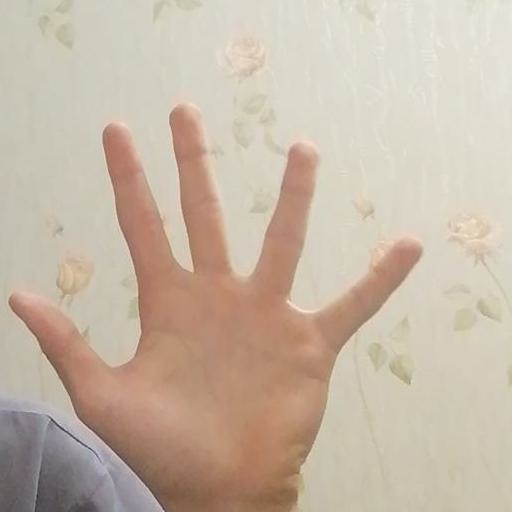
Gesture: palm